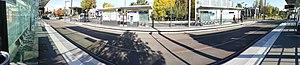
Panorama de la station de tramway La Fraternelle.
La gare de Rungis - La Fraternelle est une gare ferroviaire française de la ligne de Choisy-le-Roi à Massy - Verrières, située sur le territoire de la commune de Rungis.